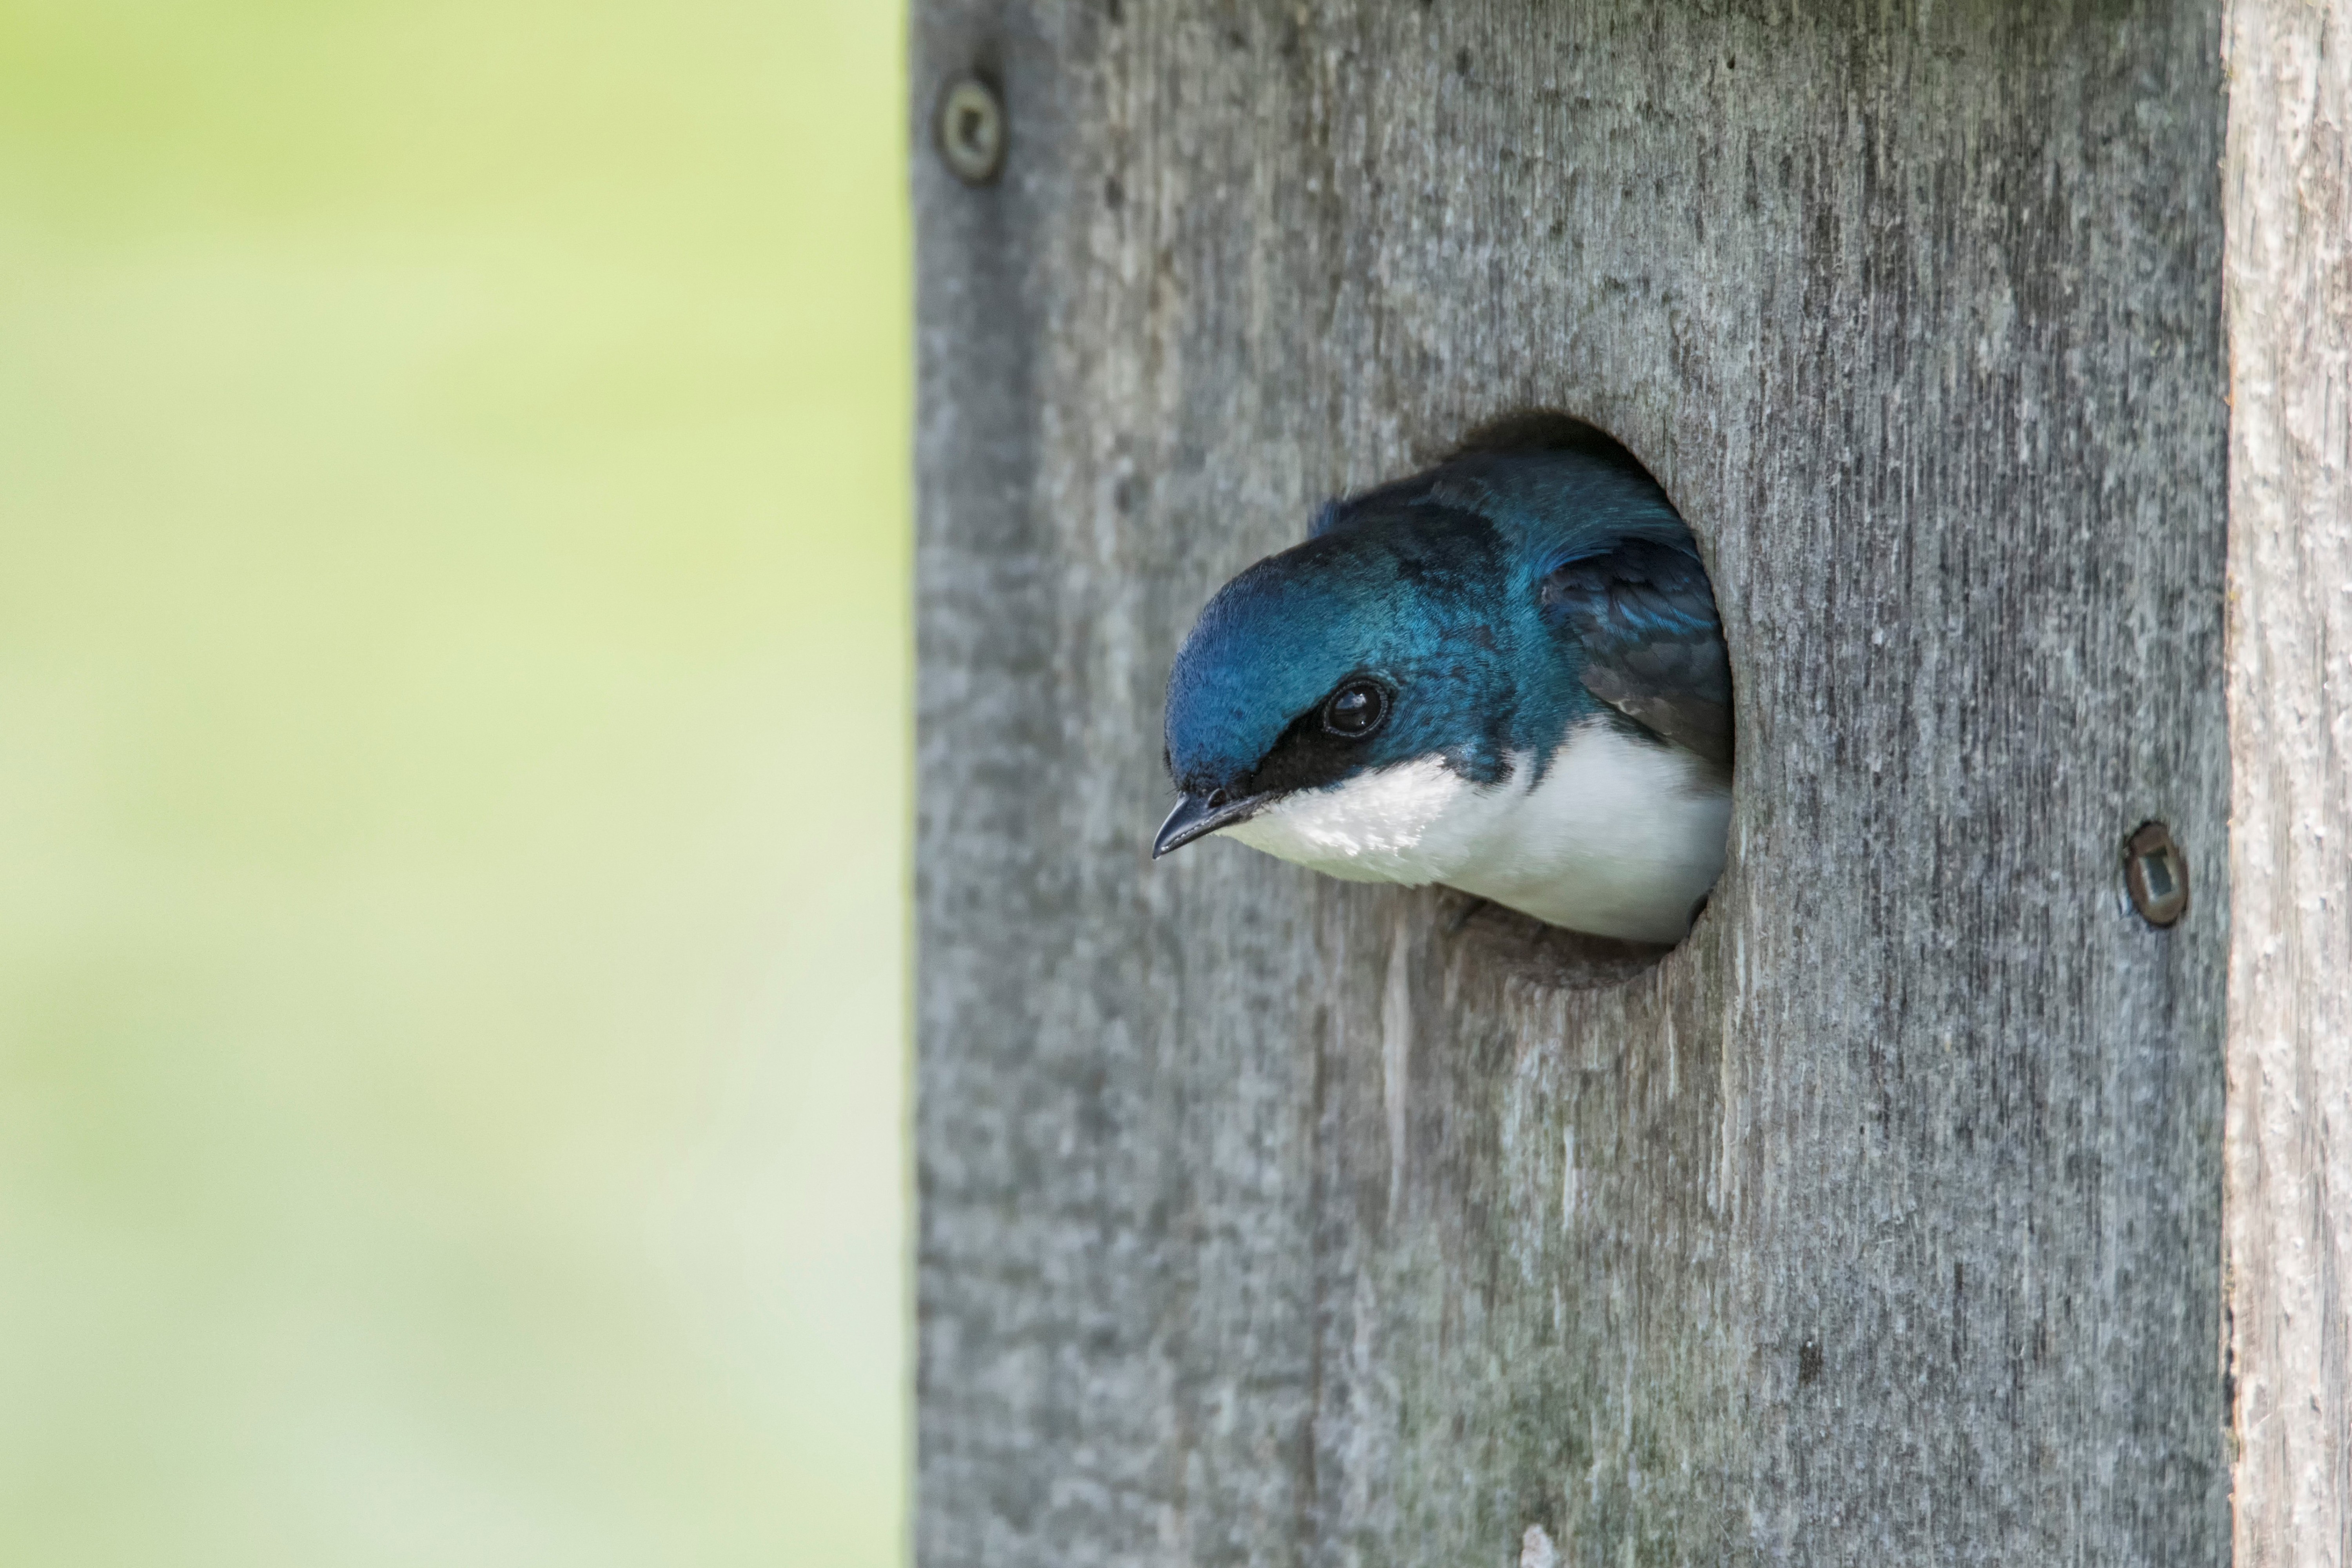
tree, bird, wing, wildlife, beak, blue, fauna, close up, canada, vertebrate, quebec, bluebird, sherbrooke, oiseau, hirondelle, bicolore, swallow, perching bird